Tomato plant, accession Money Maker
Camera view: vertical (180 deg); turntable rotation: 330 degrees
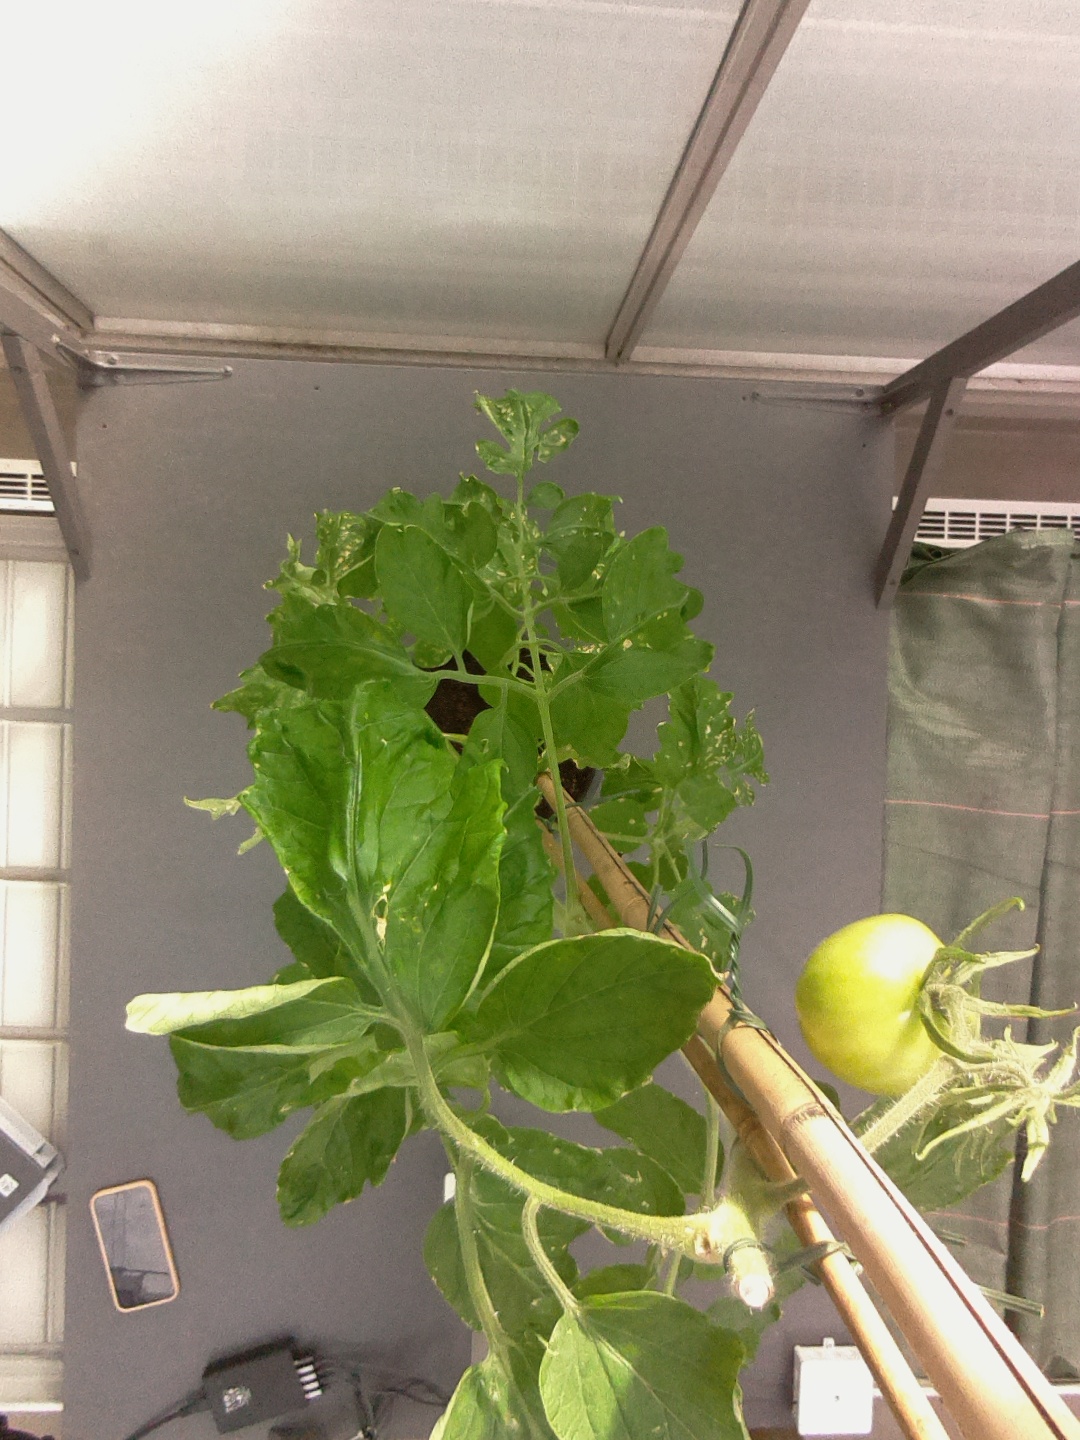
BBCH growth stage 74: 40%-50% of final fruit size